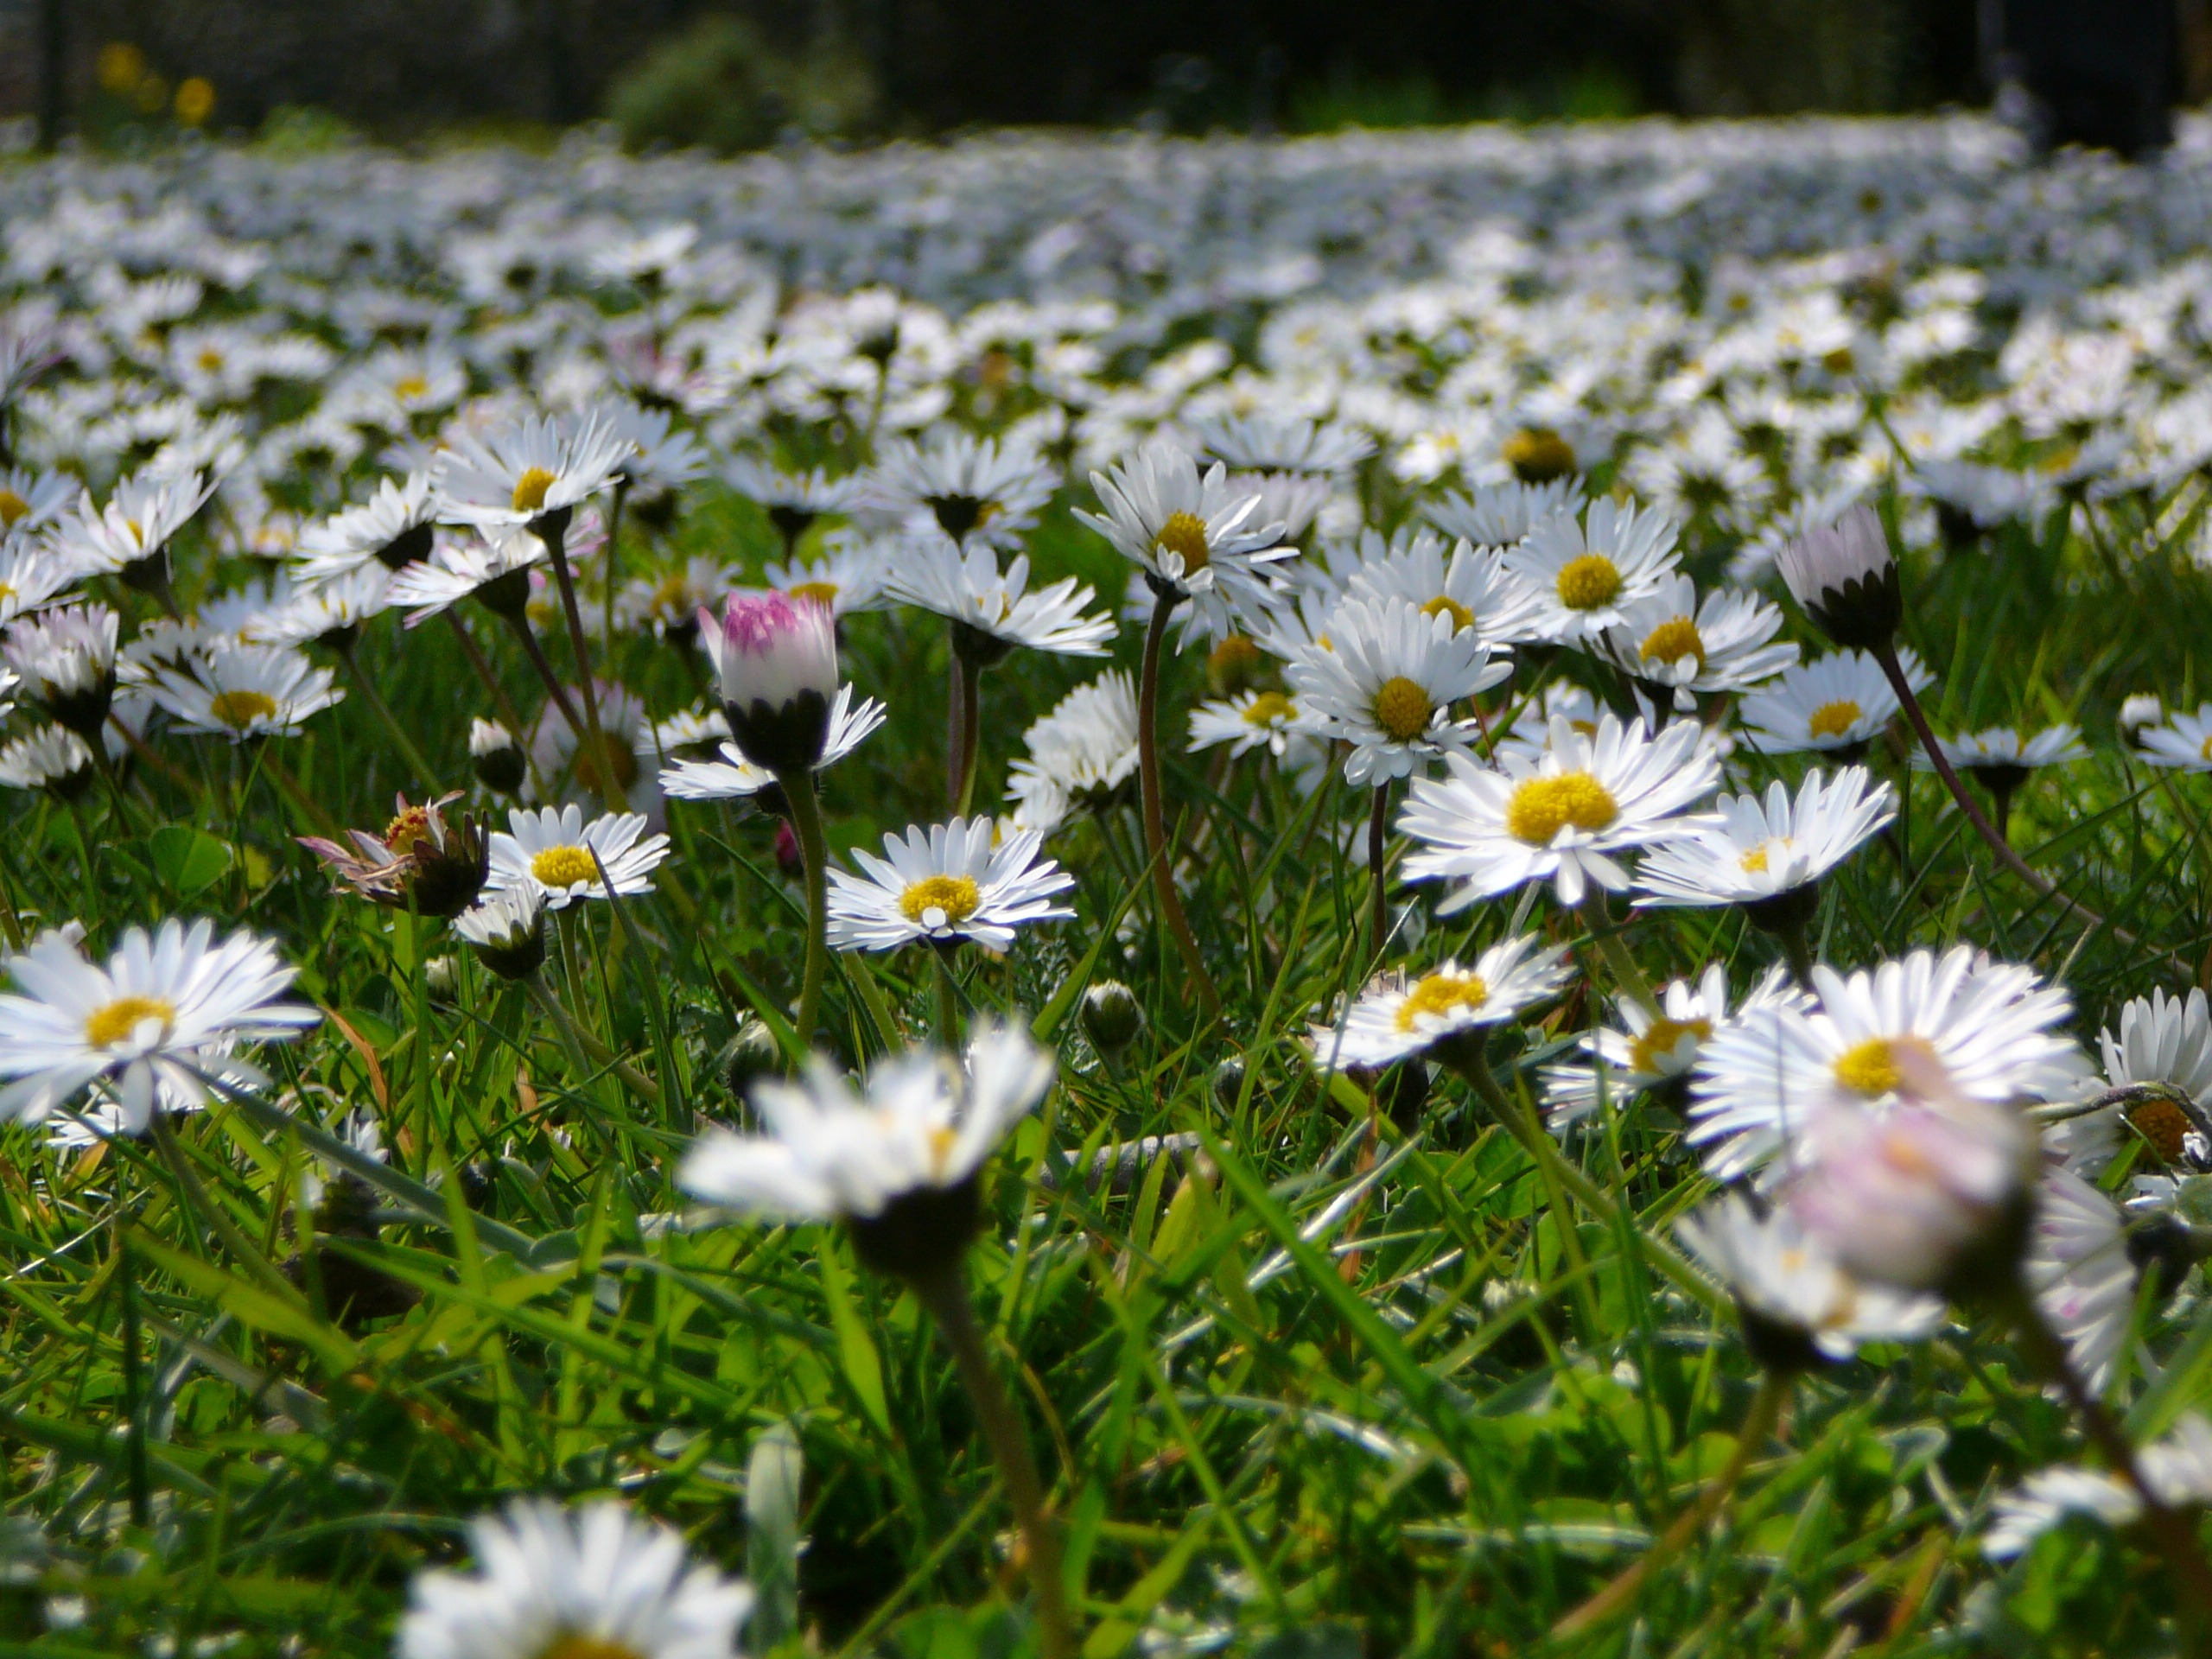
nature, grass, blossom, plant, field, lawn, meadow, flower, petal, daisy, spring, botany, garden, flora, wildflower, flower meadow, flowering plant, daisy family, oxeye daisy, natural environment, land plant, chamaemelum nobile, marguerite daisy, garden cosmos